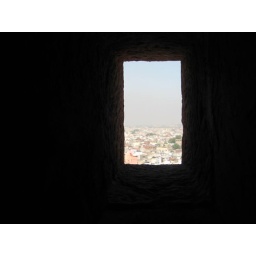
window in the tower at Jama Masjid